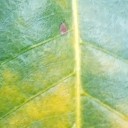
Label: Cerscospora